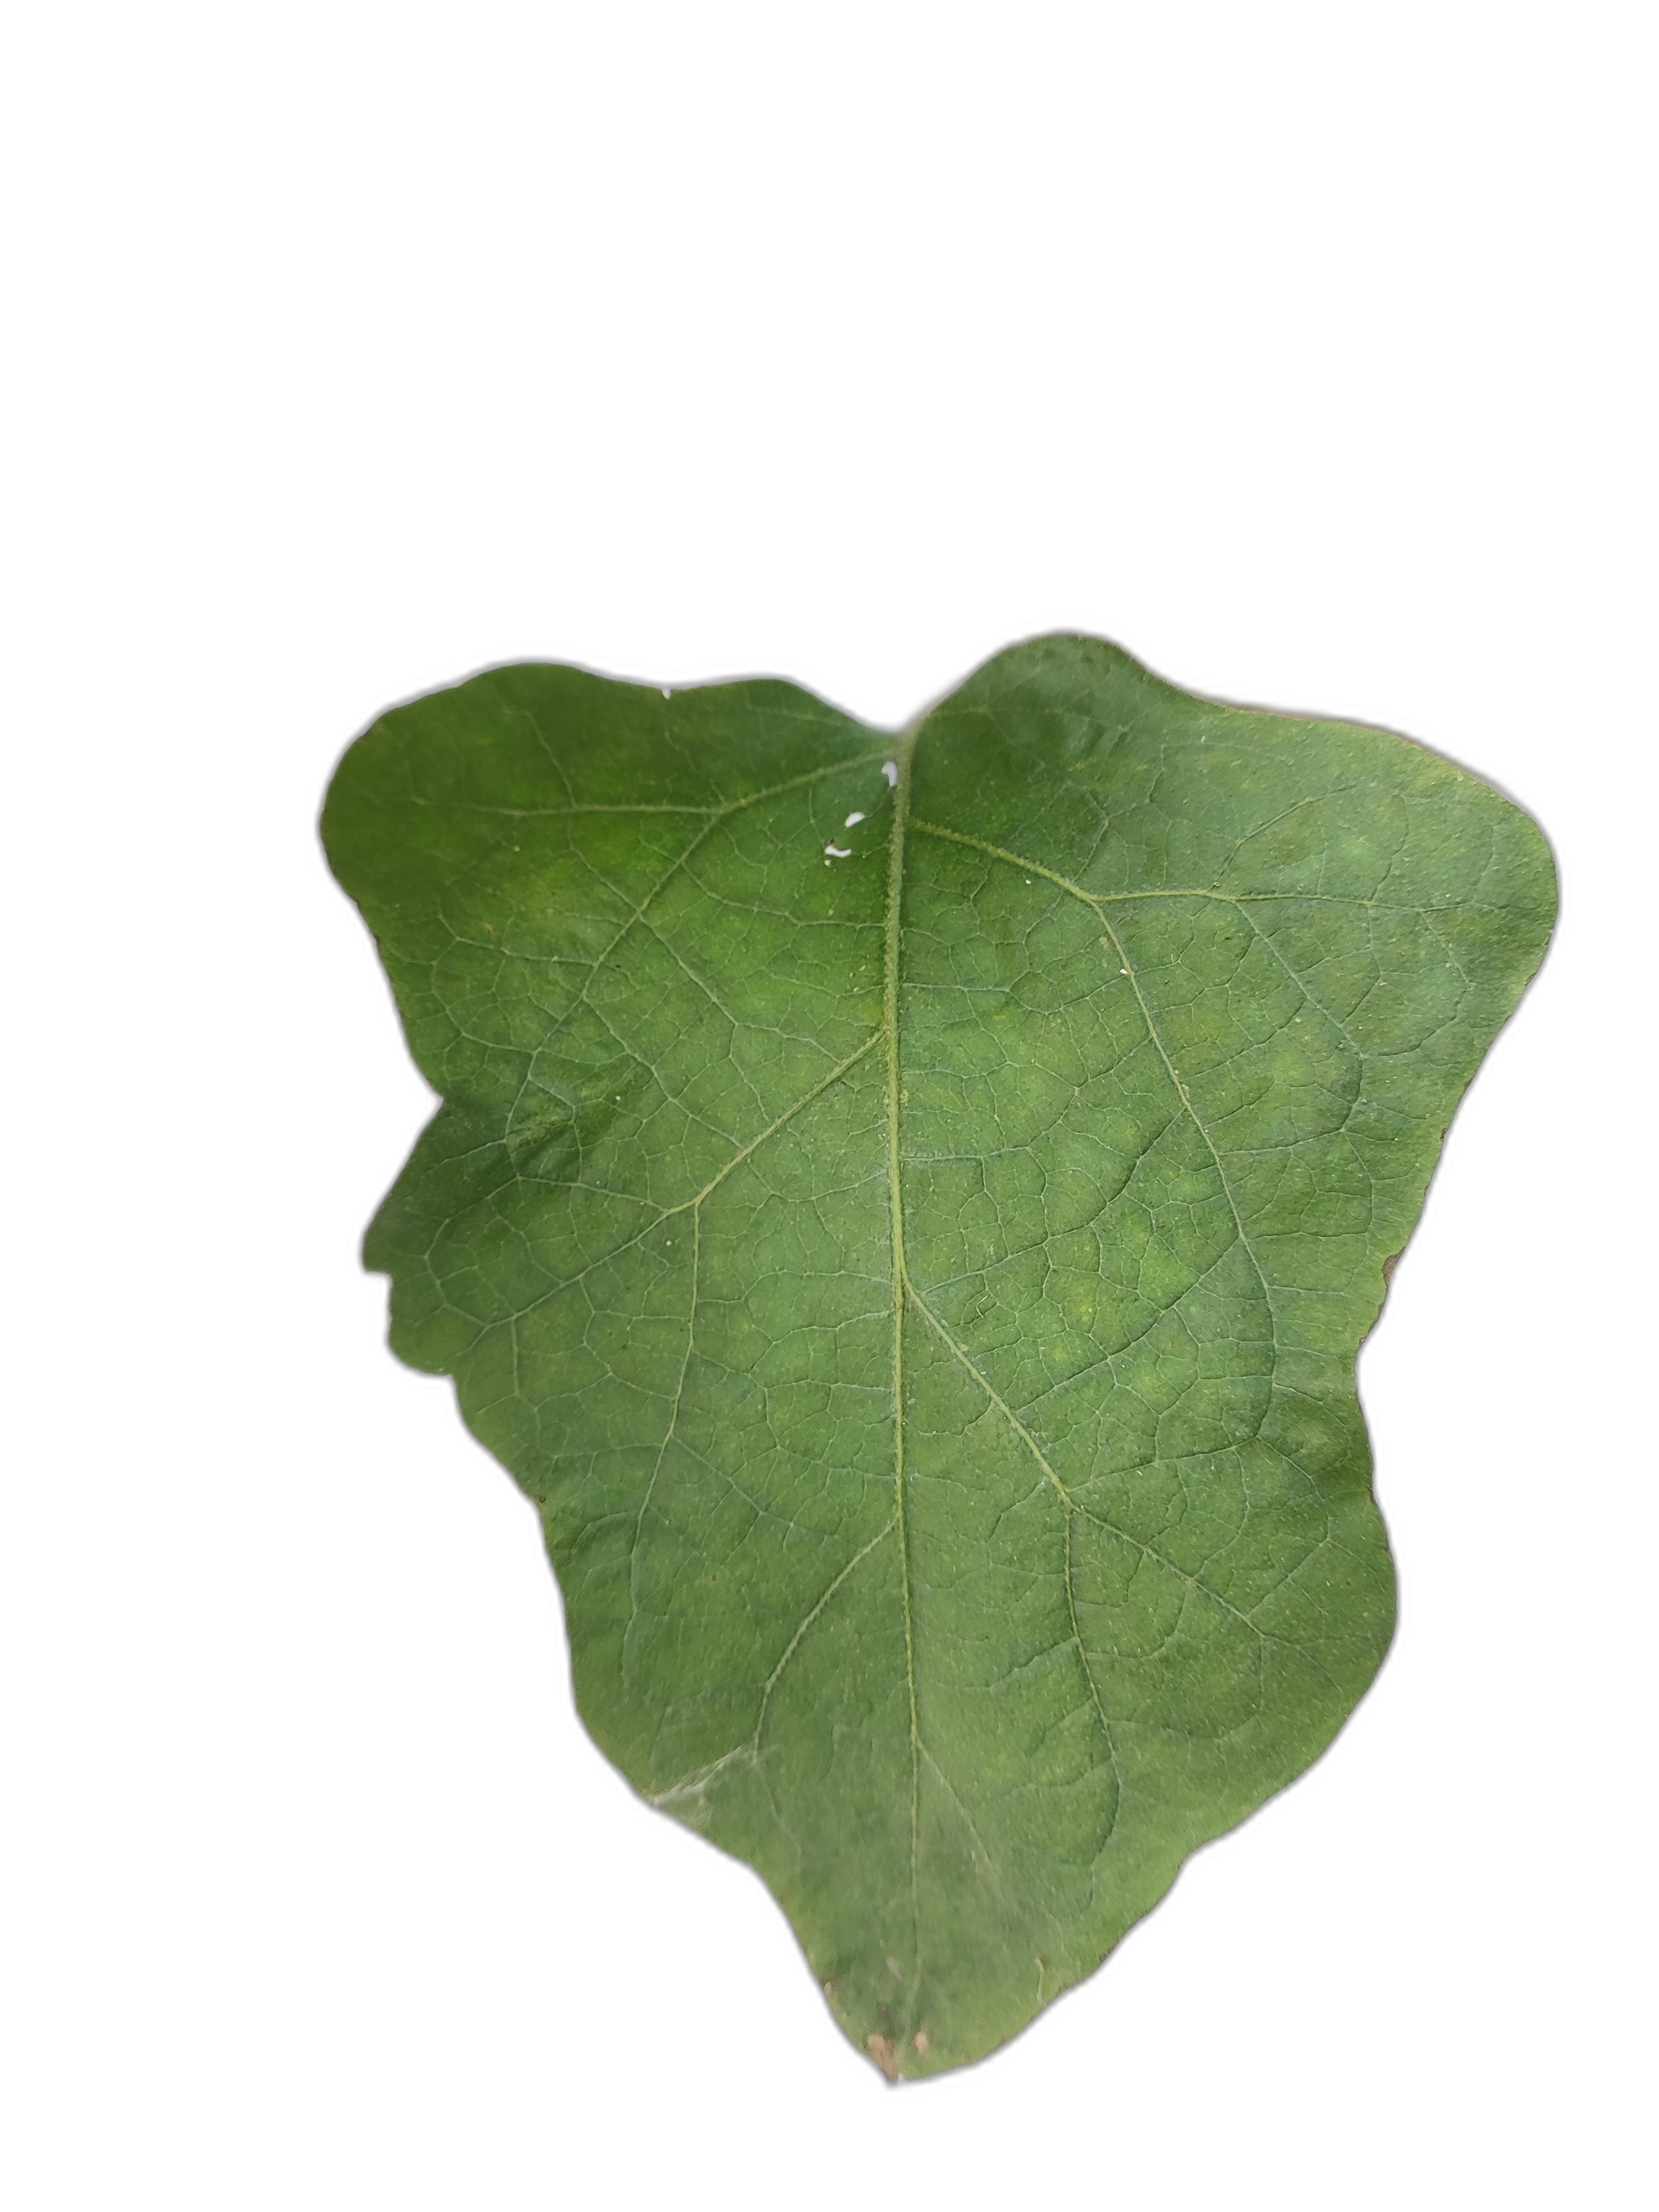
Label: Healthy Leaf